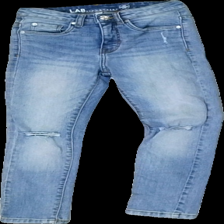
View: front
Type: Jeans
Category: Children
Brand: Lab Industries (Kappahl)
Colors: Blue
Material: 100% cotton
Cut: Regular
Size: 134
Season: All
Trend: Denim
Holes: Major
Price range: <50
Recommended usage: Remake